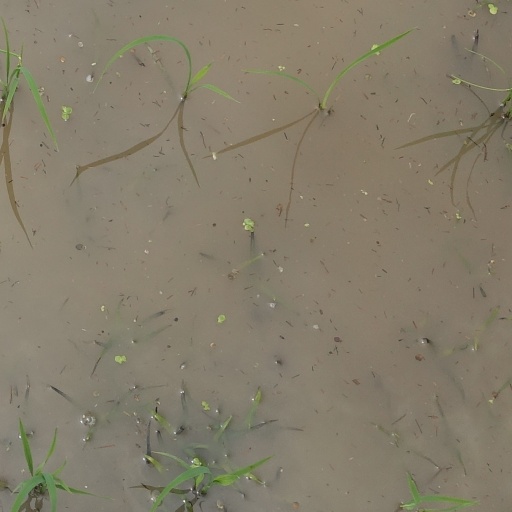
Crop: rice